Niagara-on-the-Lake

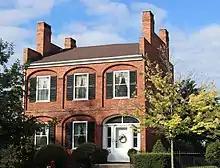
McDougal-Harrison, built in 1820

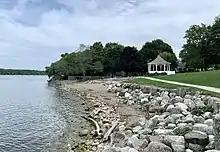
Niagara-on-the-Lake beach, 2021

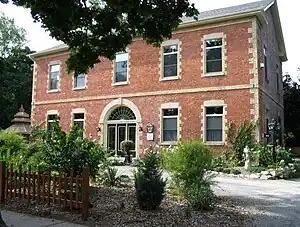
The old Niagara Public School, today a bed and breakfast

Fort George was built just south of the settlement in 1796–1799. During the War of 1812, Niagara was taken in the Battle of Fort George by American forces in May 1813 after a two-day bombardment by cannon from Fort Niagara and the American fleet, followed by a fierce battle. After capturing Fort George, the Americans built their own fortifications there. The British retook the fort in December 1813 but abandoned it in 1815. The tiny portion of the fort that still remains has been fully restored. Fort Mississauga was built starting in 1813 but was not completed until after the war in 1816. During the war, the settlement of Niagara was razed and burnt to the ground by American soldiers as they withdrew to Fort Niagara. (Afterwards, on December 19, 1813, the British captured Fort Niagara.) The citizens rebuilt Niagara after the war, with the residential quarter around Queen Street and toward King Street, where the new court house was rebuilt out of range of Fort Niagara's cannons.